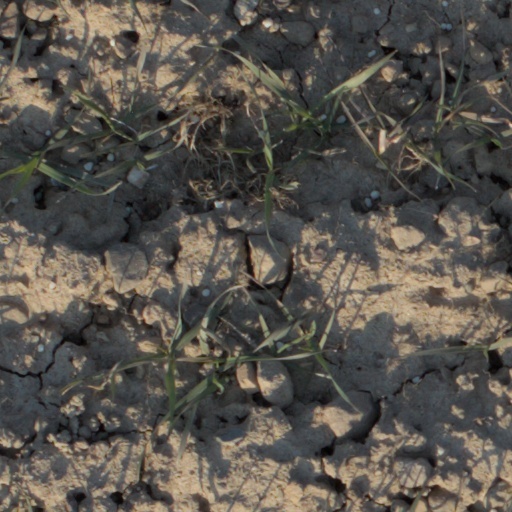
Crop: wheat